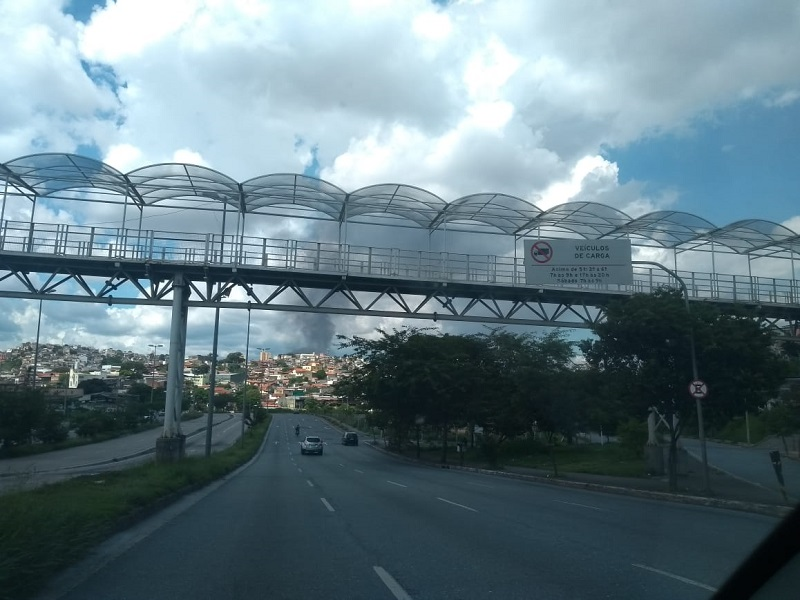
Fire: no
Smoke: yes